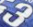
Number: 3